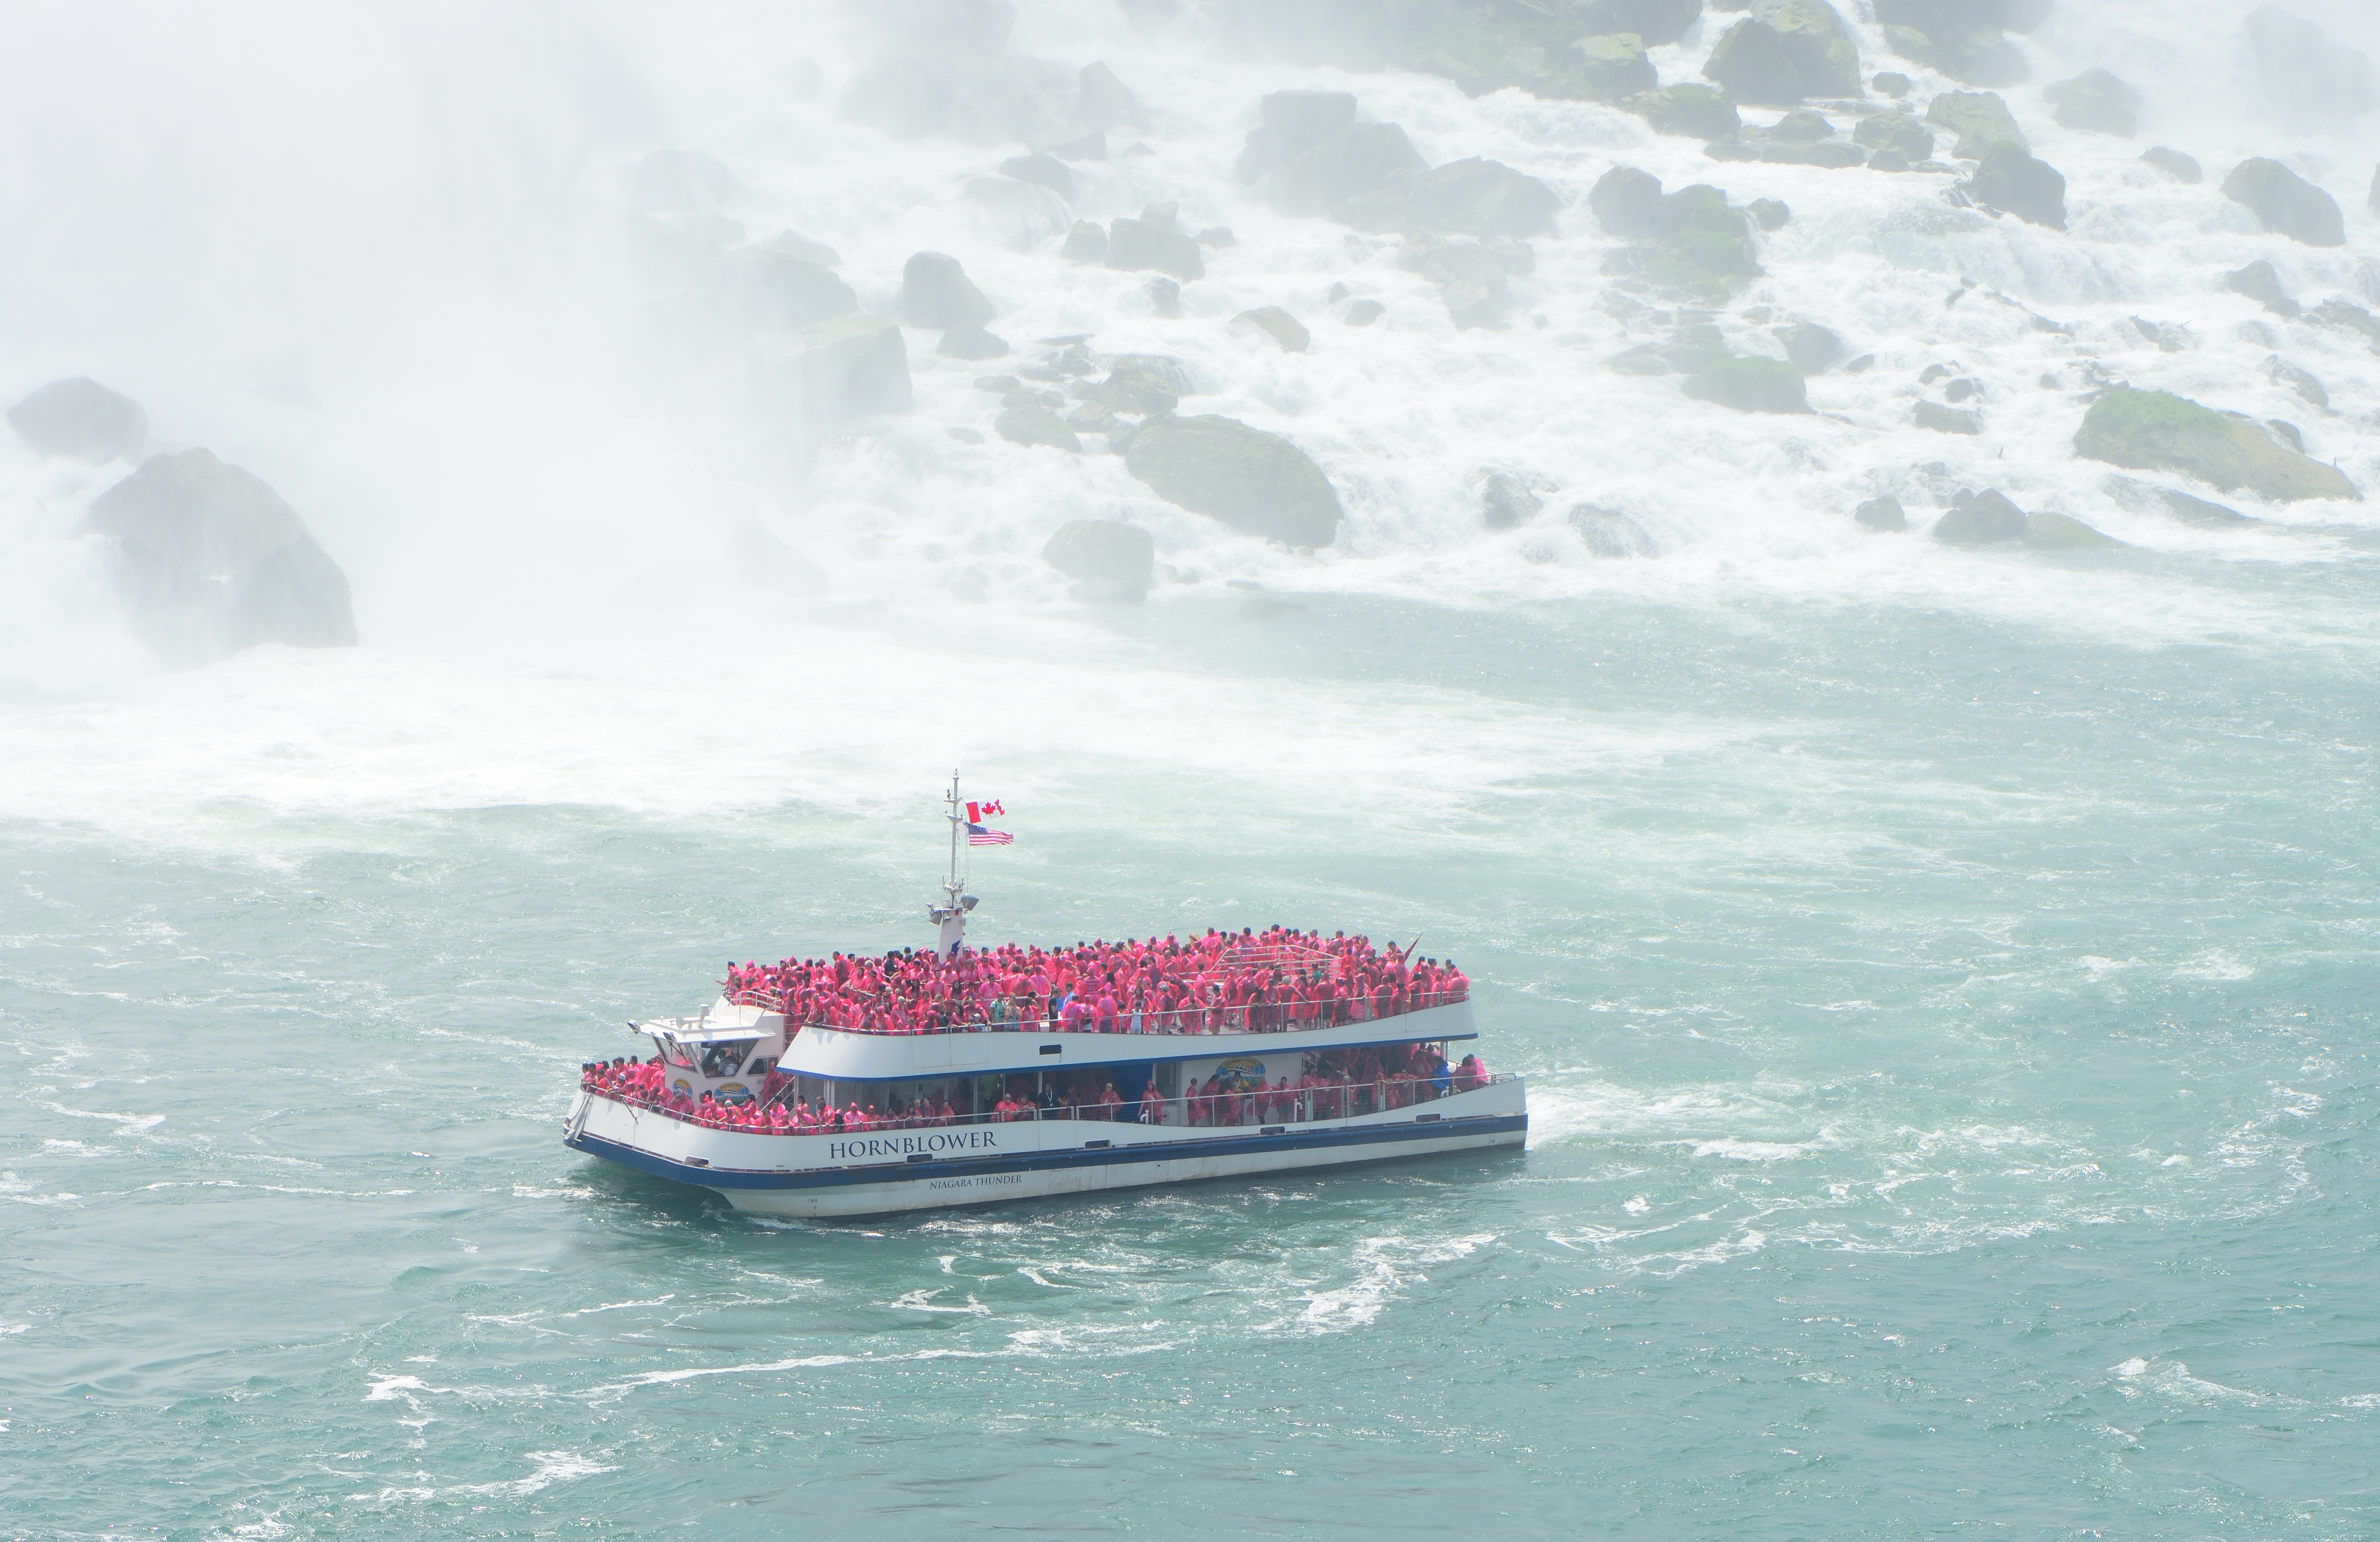
sea, water, ocean, mist, boat, wave, river, ship, vehicle, tourism, cargo ship, rocks, ferry, tourists, watercraft, cruise ship, passenger ship, niagara falls, ocean liner, tour boat, wind wave, niagara cruises